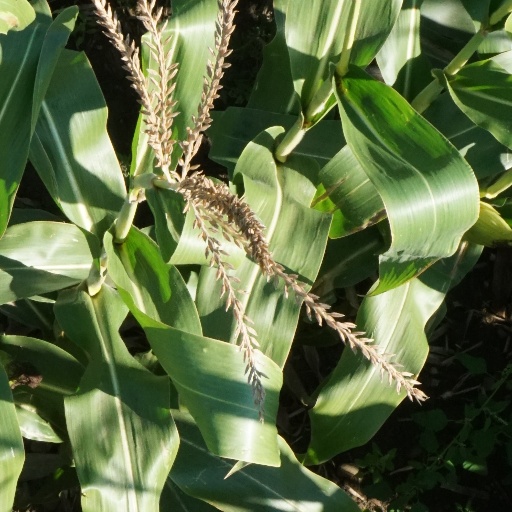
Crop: maize; corn